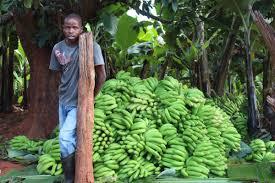
Mwanaume amesimama karibu na shina refu la miti.Anategemea mti huu huku akiwa amevaa fulana ya kijivu na suruali ya samawati.Nyuma yake kuna rundo kubwa la ndizi mbichi zilizotoka kwenye mti.Nyuma yao kuna miti mingine ya ndizi na mimea mingine ya misituni.